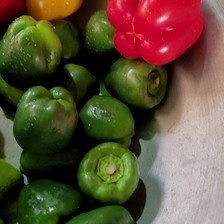
Label: capsicum